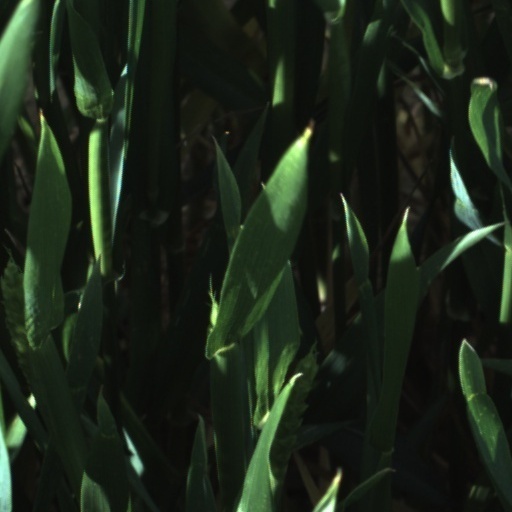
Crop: wheat